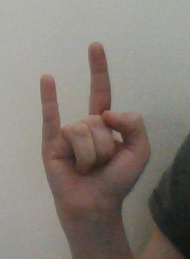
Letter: la